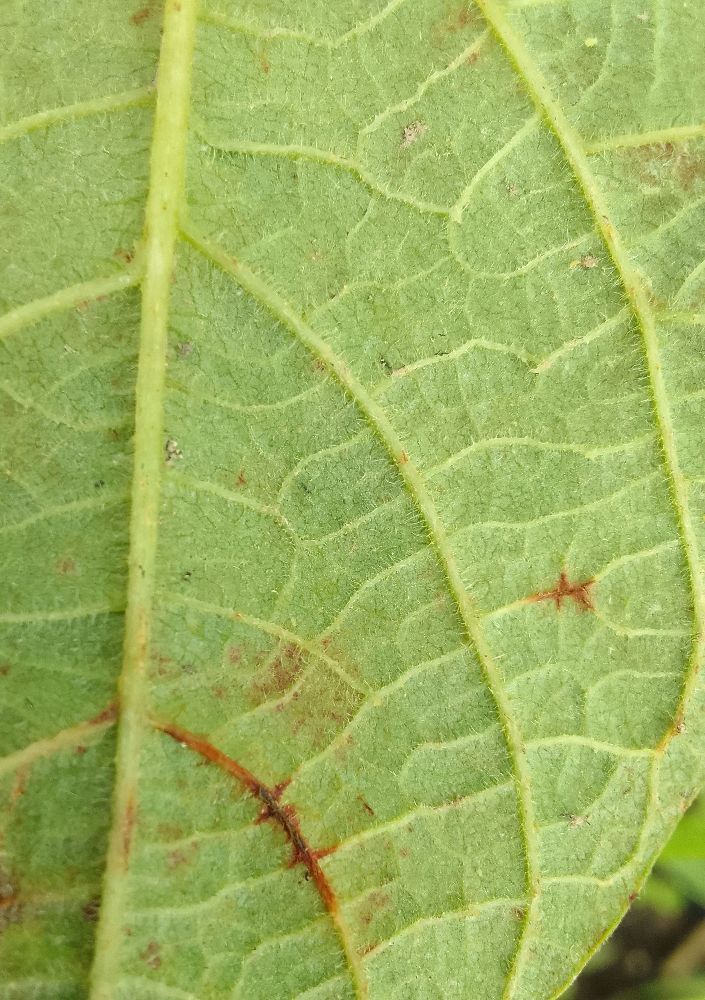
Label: anthracnose